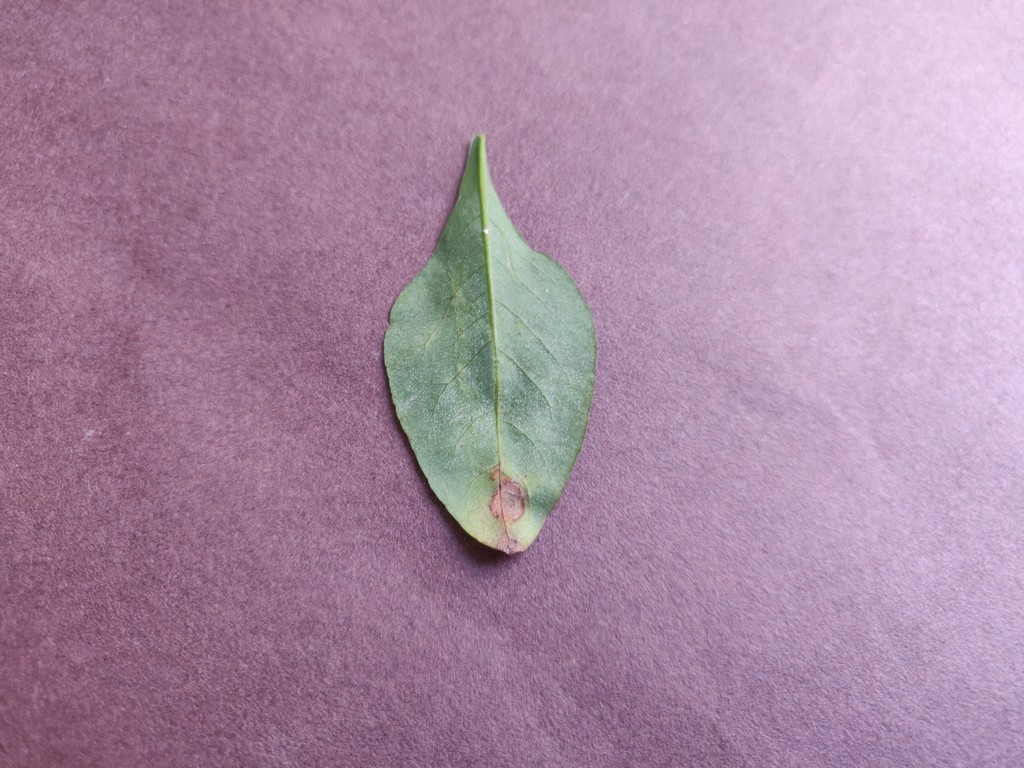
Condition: Unhealthy
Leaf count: single
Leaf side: back